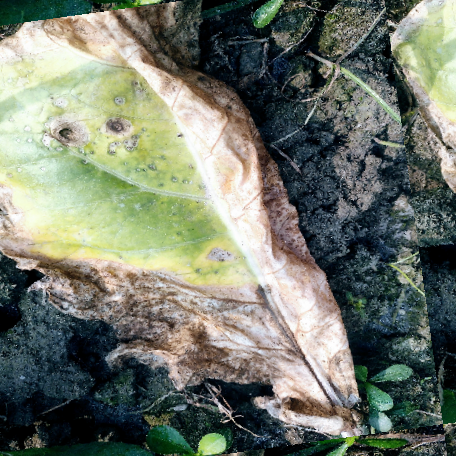
Label: Downy Mildew